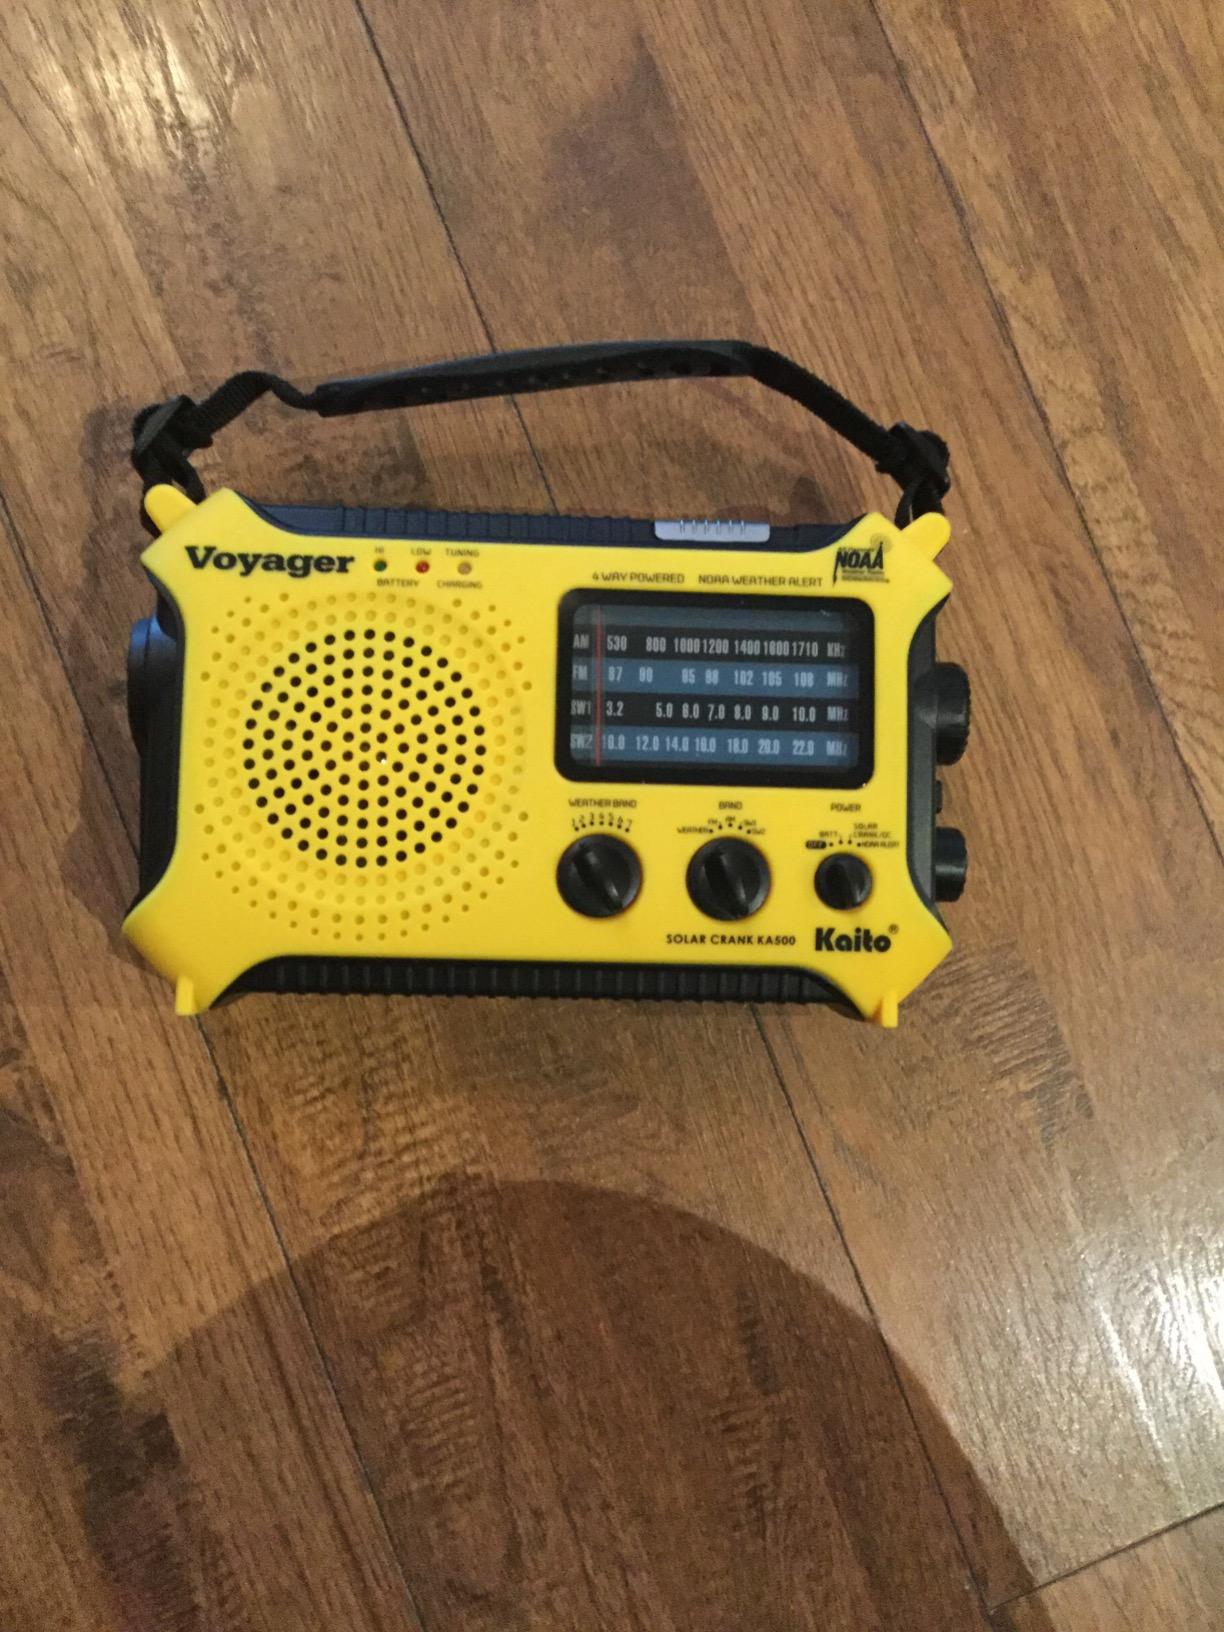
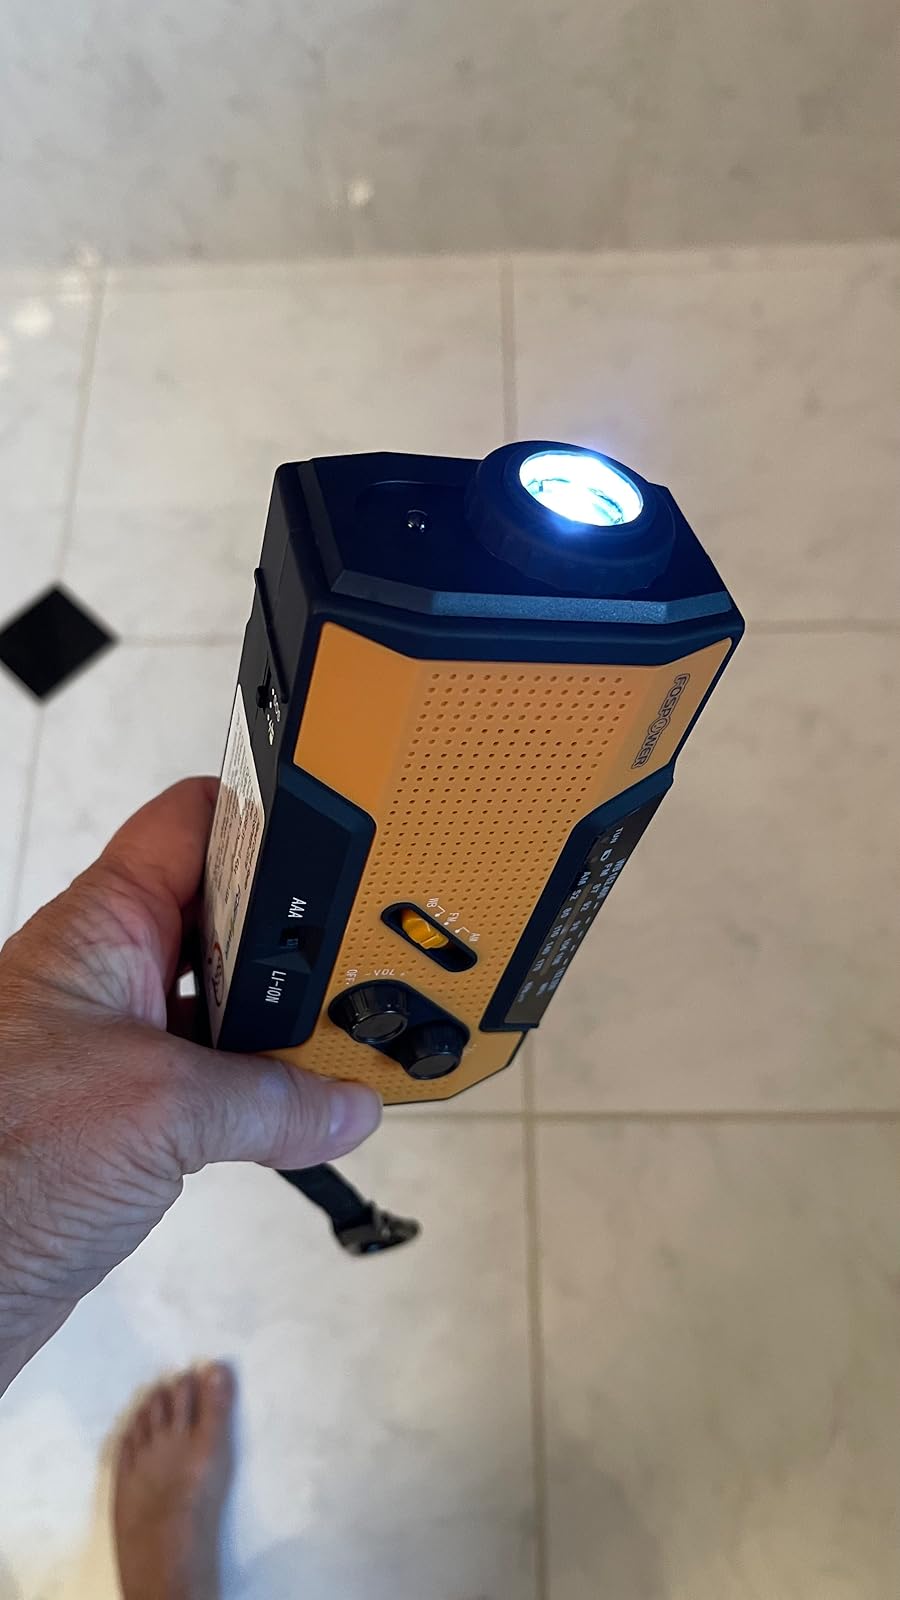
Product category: radio
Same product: no